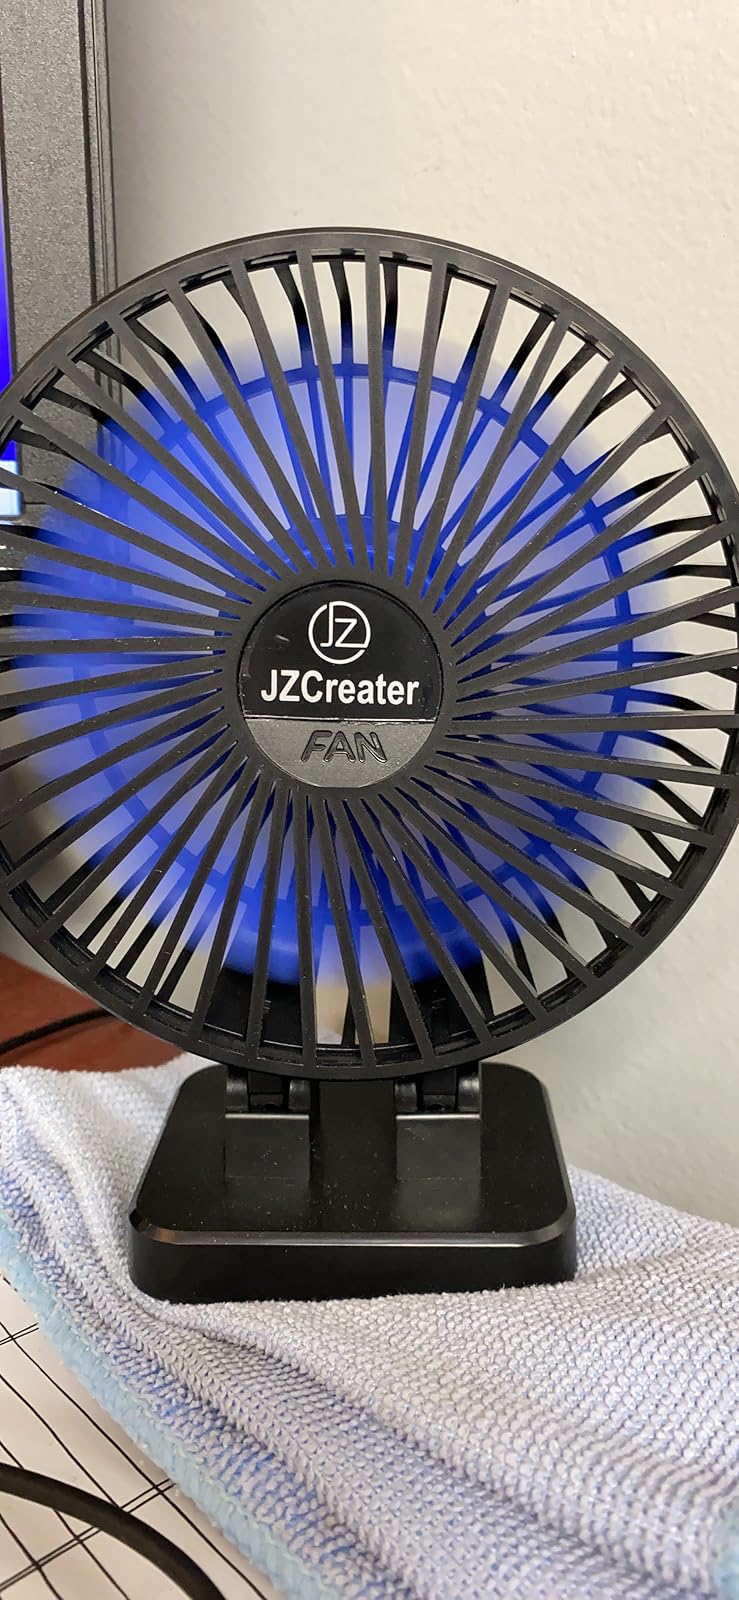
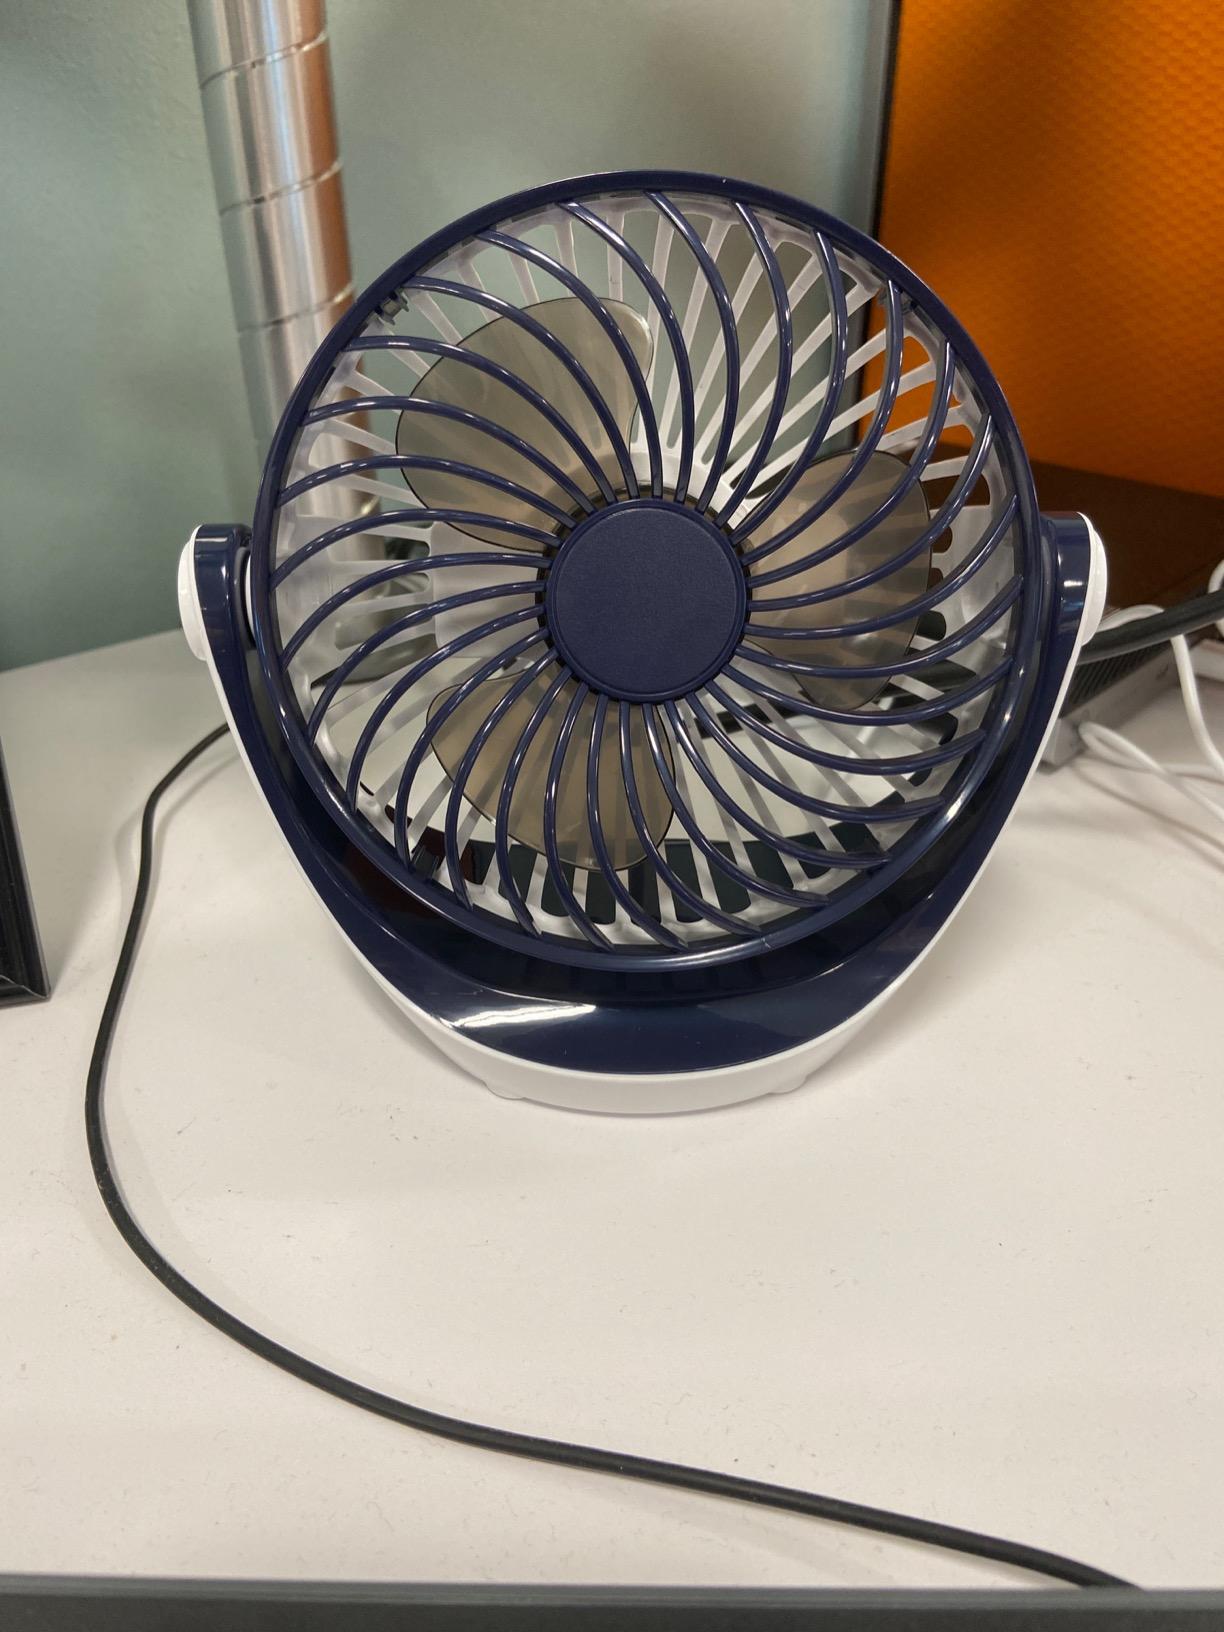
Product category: fan
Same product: no